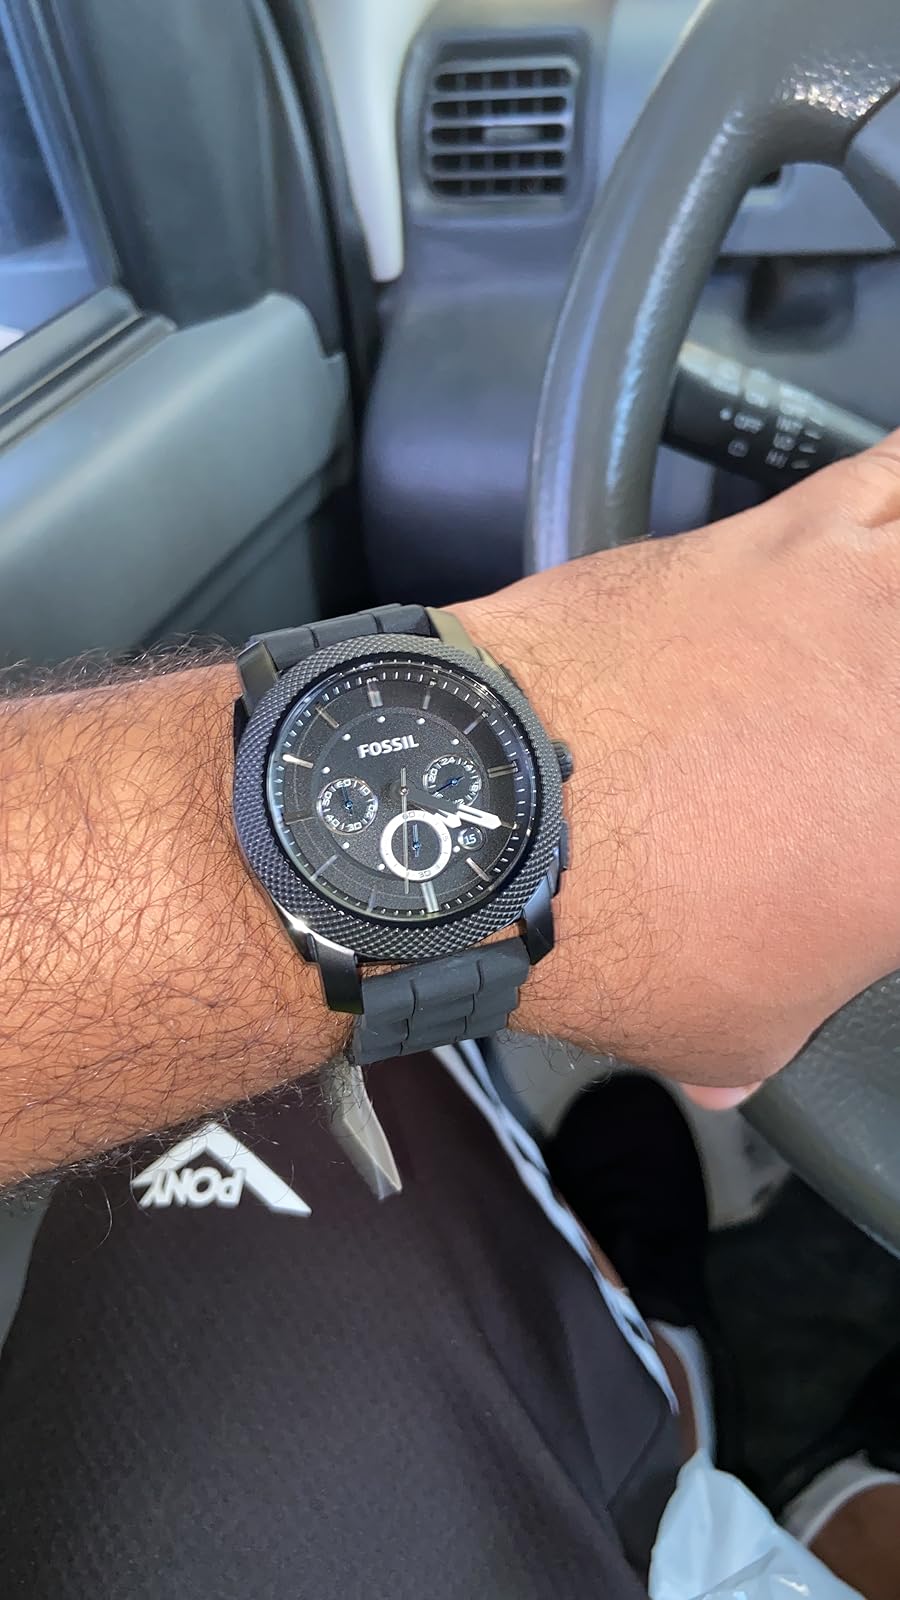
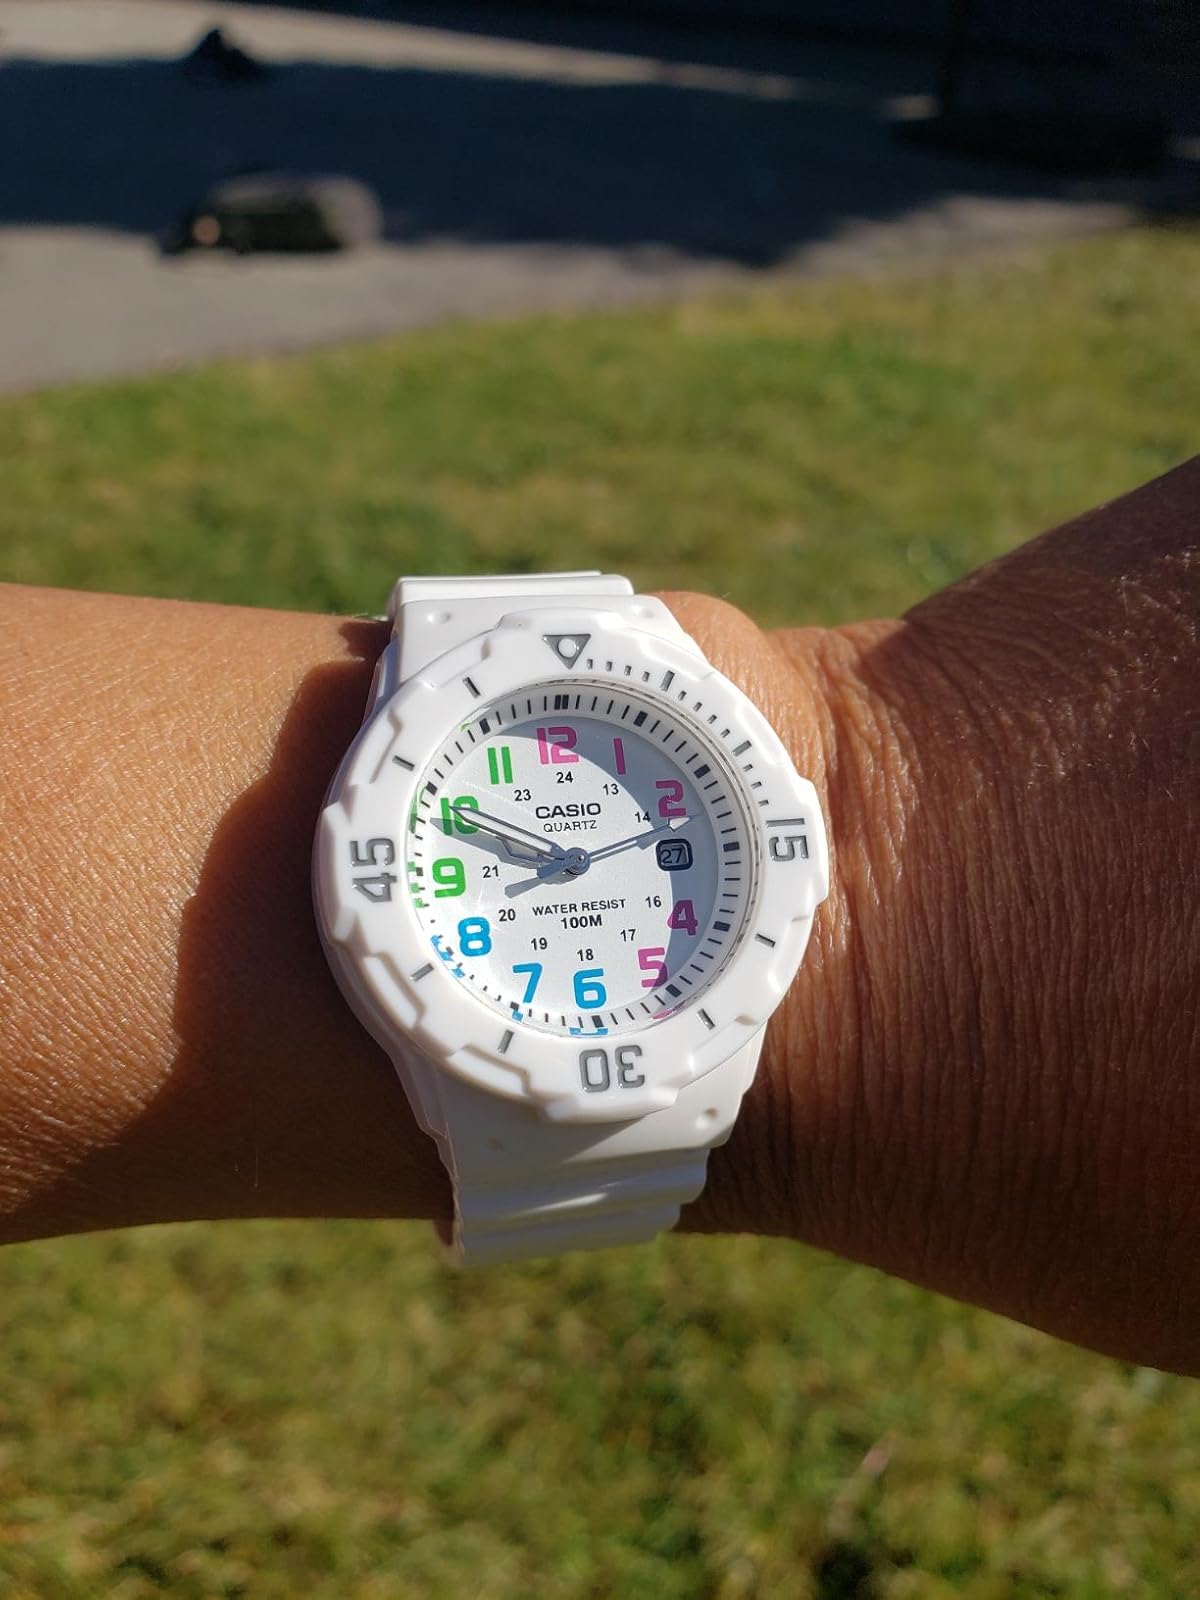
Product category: accessories_watch
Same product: no